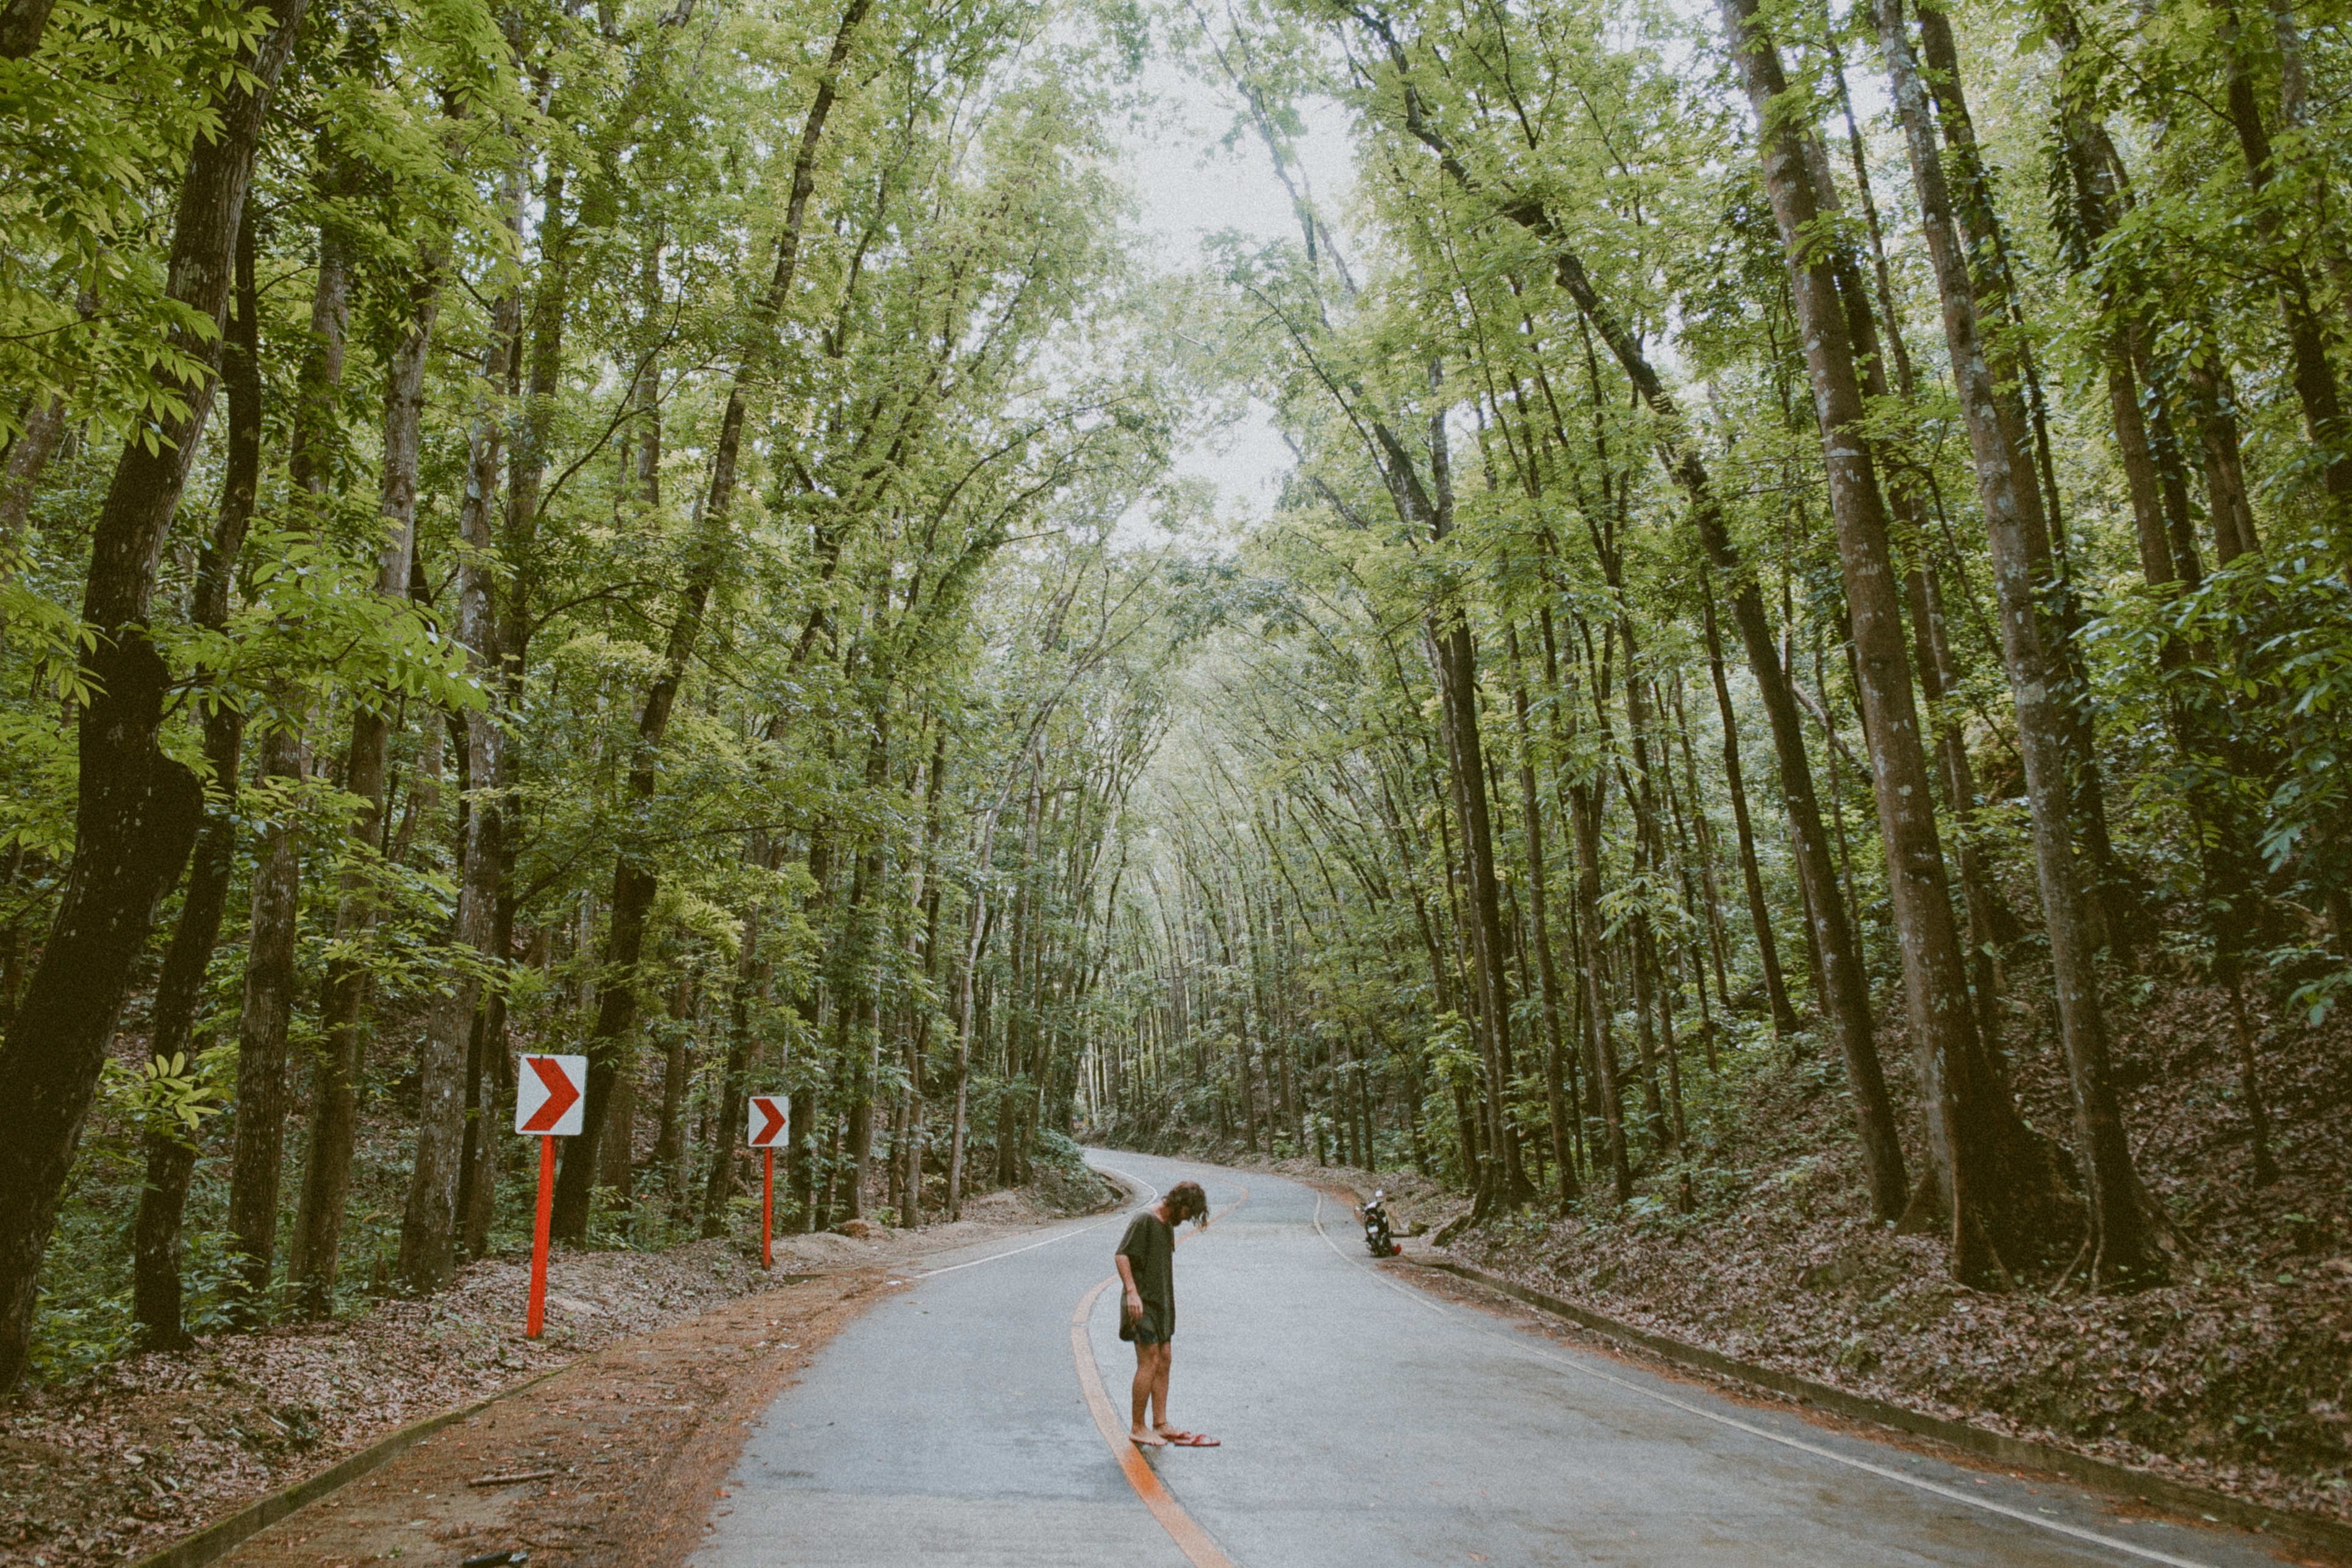
tree, nature, forest, wilderness, walking, trail, sunlight, woodland, habitat, ecosystem, natural environment, atmospheric phenomenon, woody plant